Aaron Ramsey

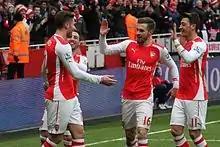
Ramsey (second from right) celebrating a goal with Olivier Giroud (left) in 2015

Ramsey started the 2014–15 season by scoring Arsenal's second goal in their 3–0 victory of Manchester City in the Community Shield on 10 August. Six days later, in the club's first league match of the season, at home against Crystal Palace, he scored the winning goal in injury-time to secure a 2–1 comeback victory. On 19 August, in the first leg of Arsenal's Champions League play-off away to Beşiktaş, he was sent off for a second booking in a goalless draw. Four days later, he scored in 2–2 draw at Goodison Park against Everton.